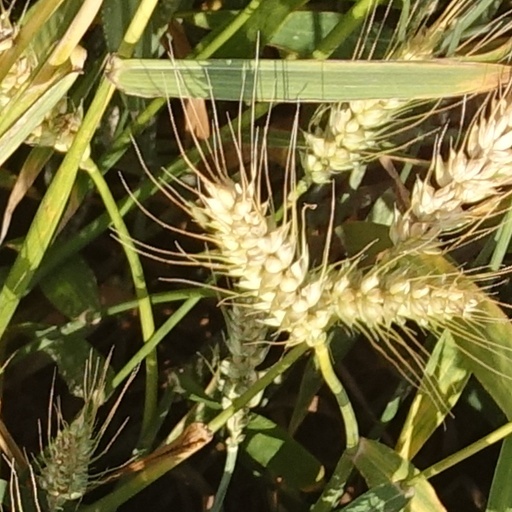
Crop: wheat